Question: What is the building?
Tambaya: Wani gini ne wannan?
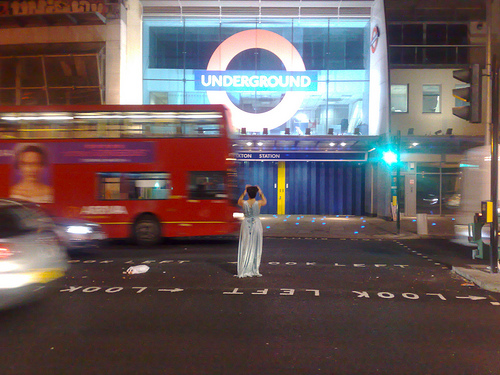
Answer: The subway station.
Amsa: Tashar jingin ƙasa.